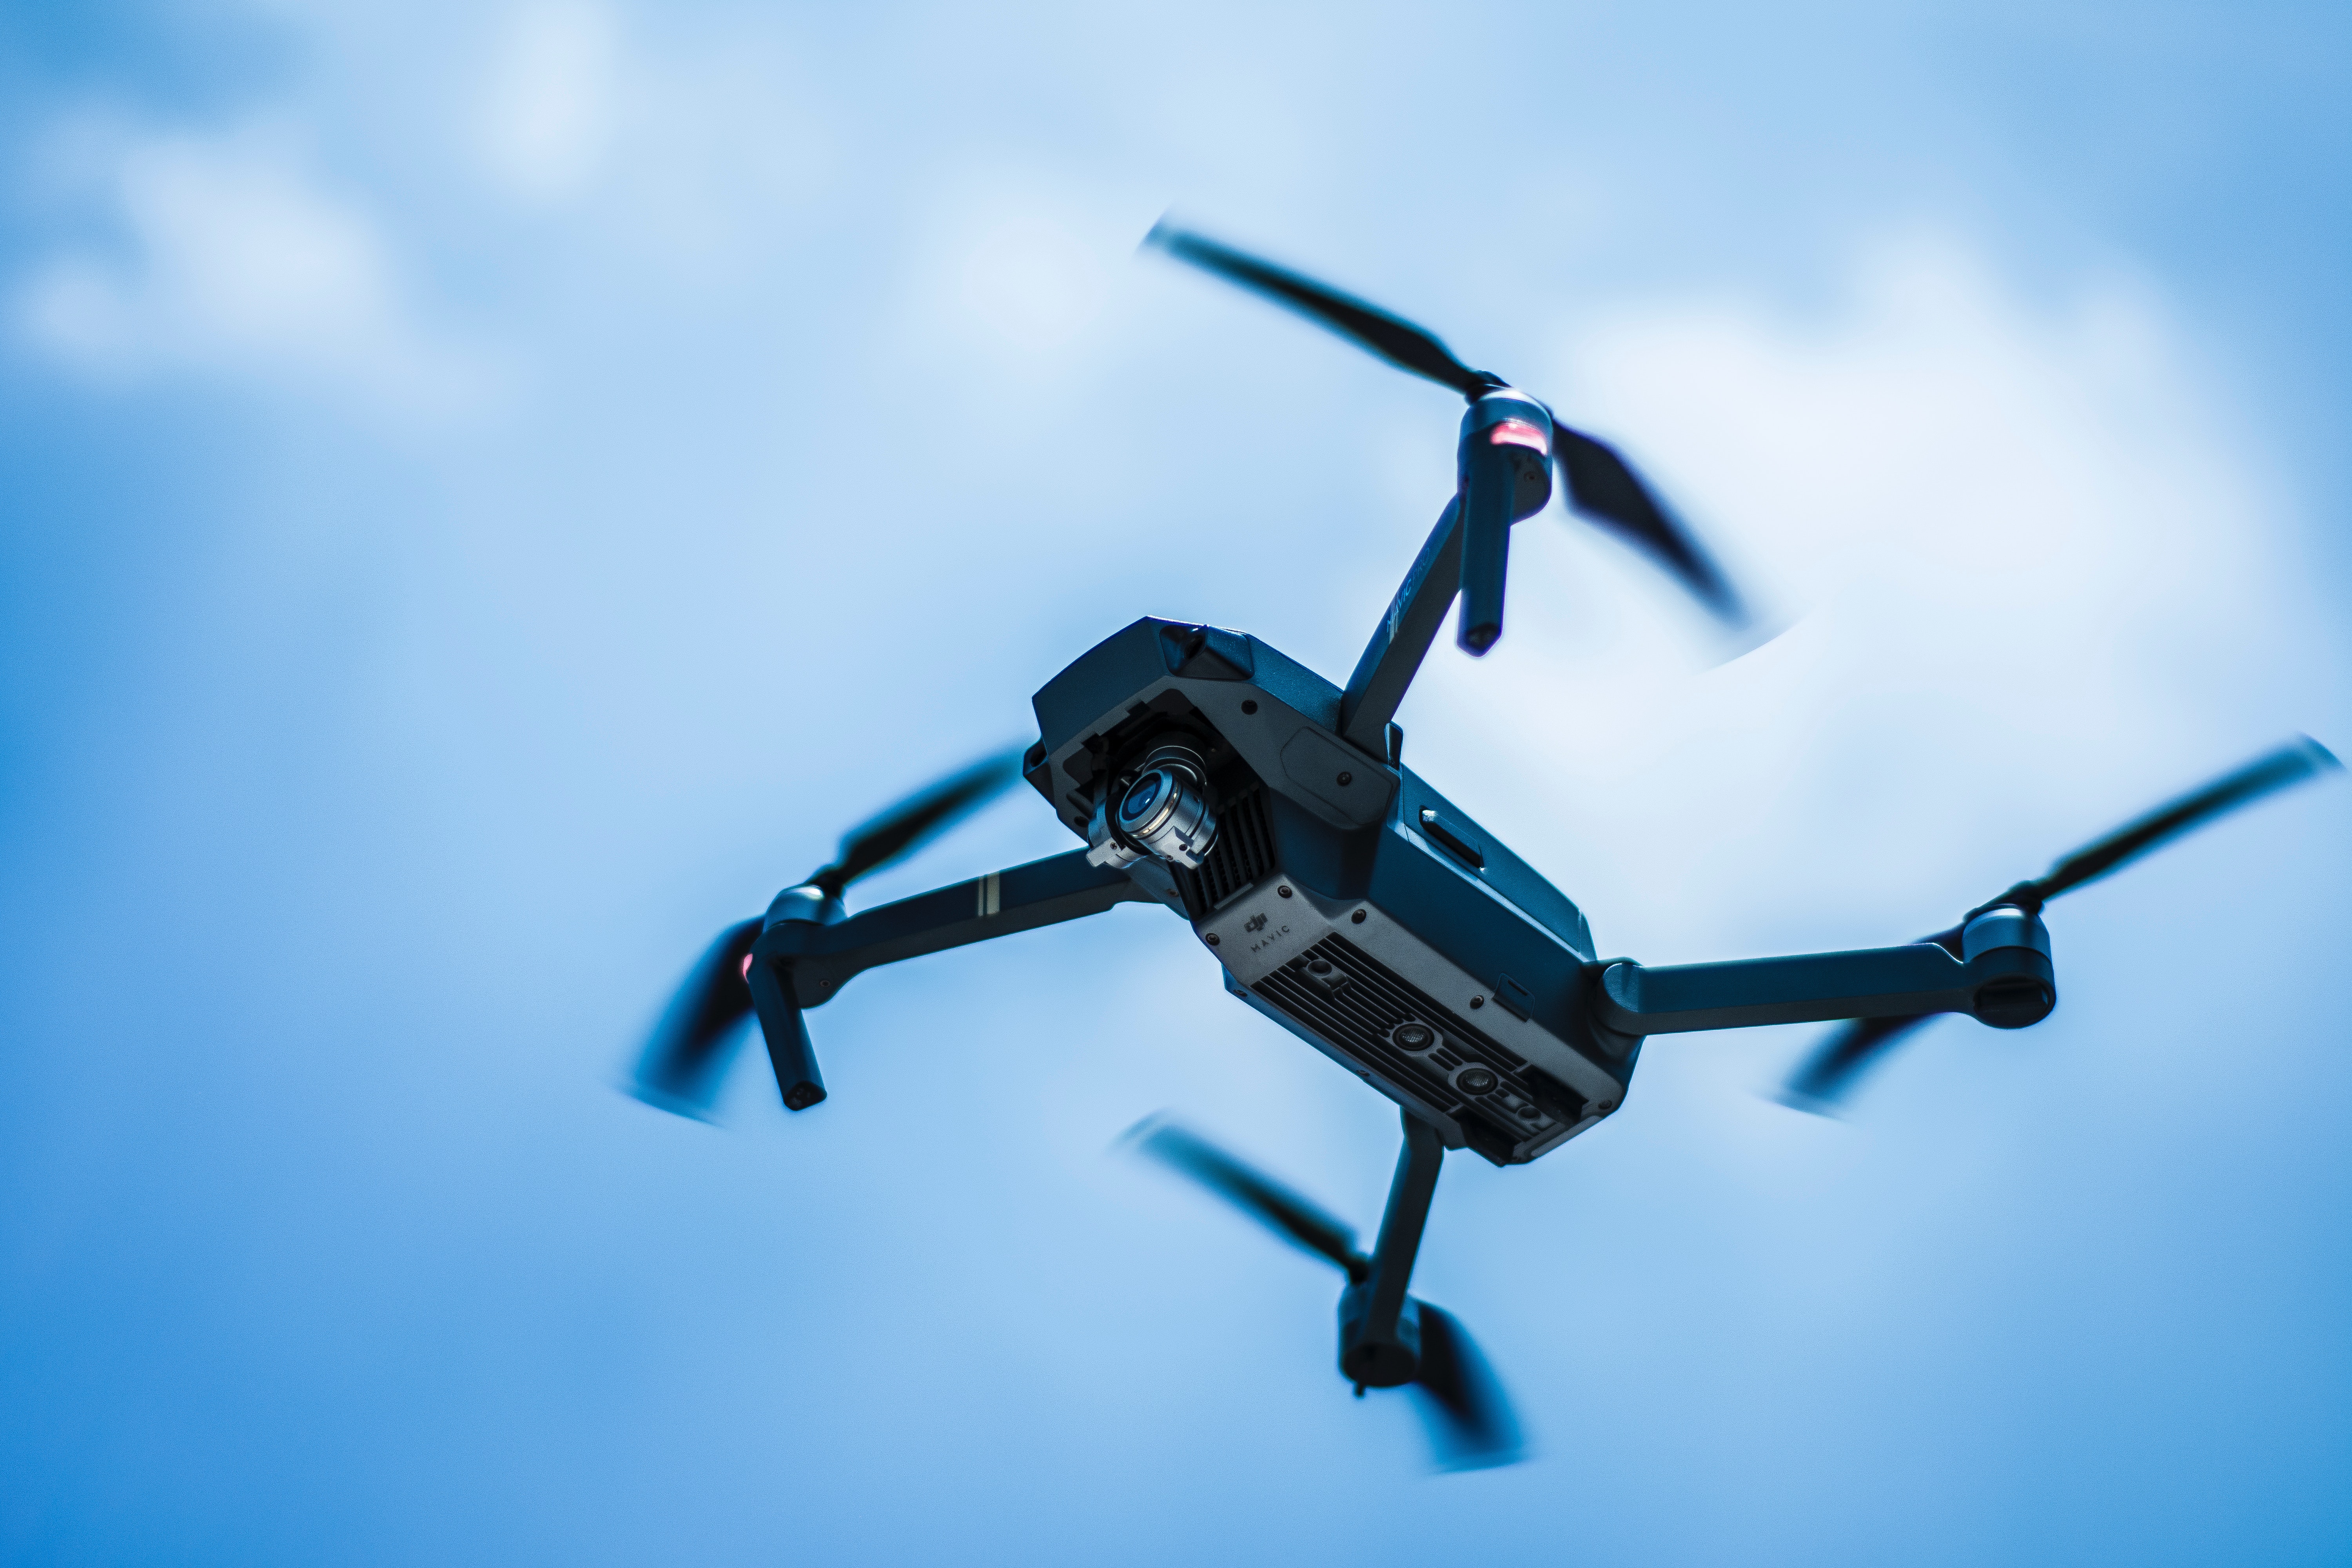
helicopter, rotorcraft, helicopter rotor, aircraft, vehicle, sky, aviation, flight, radio controlled helicopter, general aviation